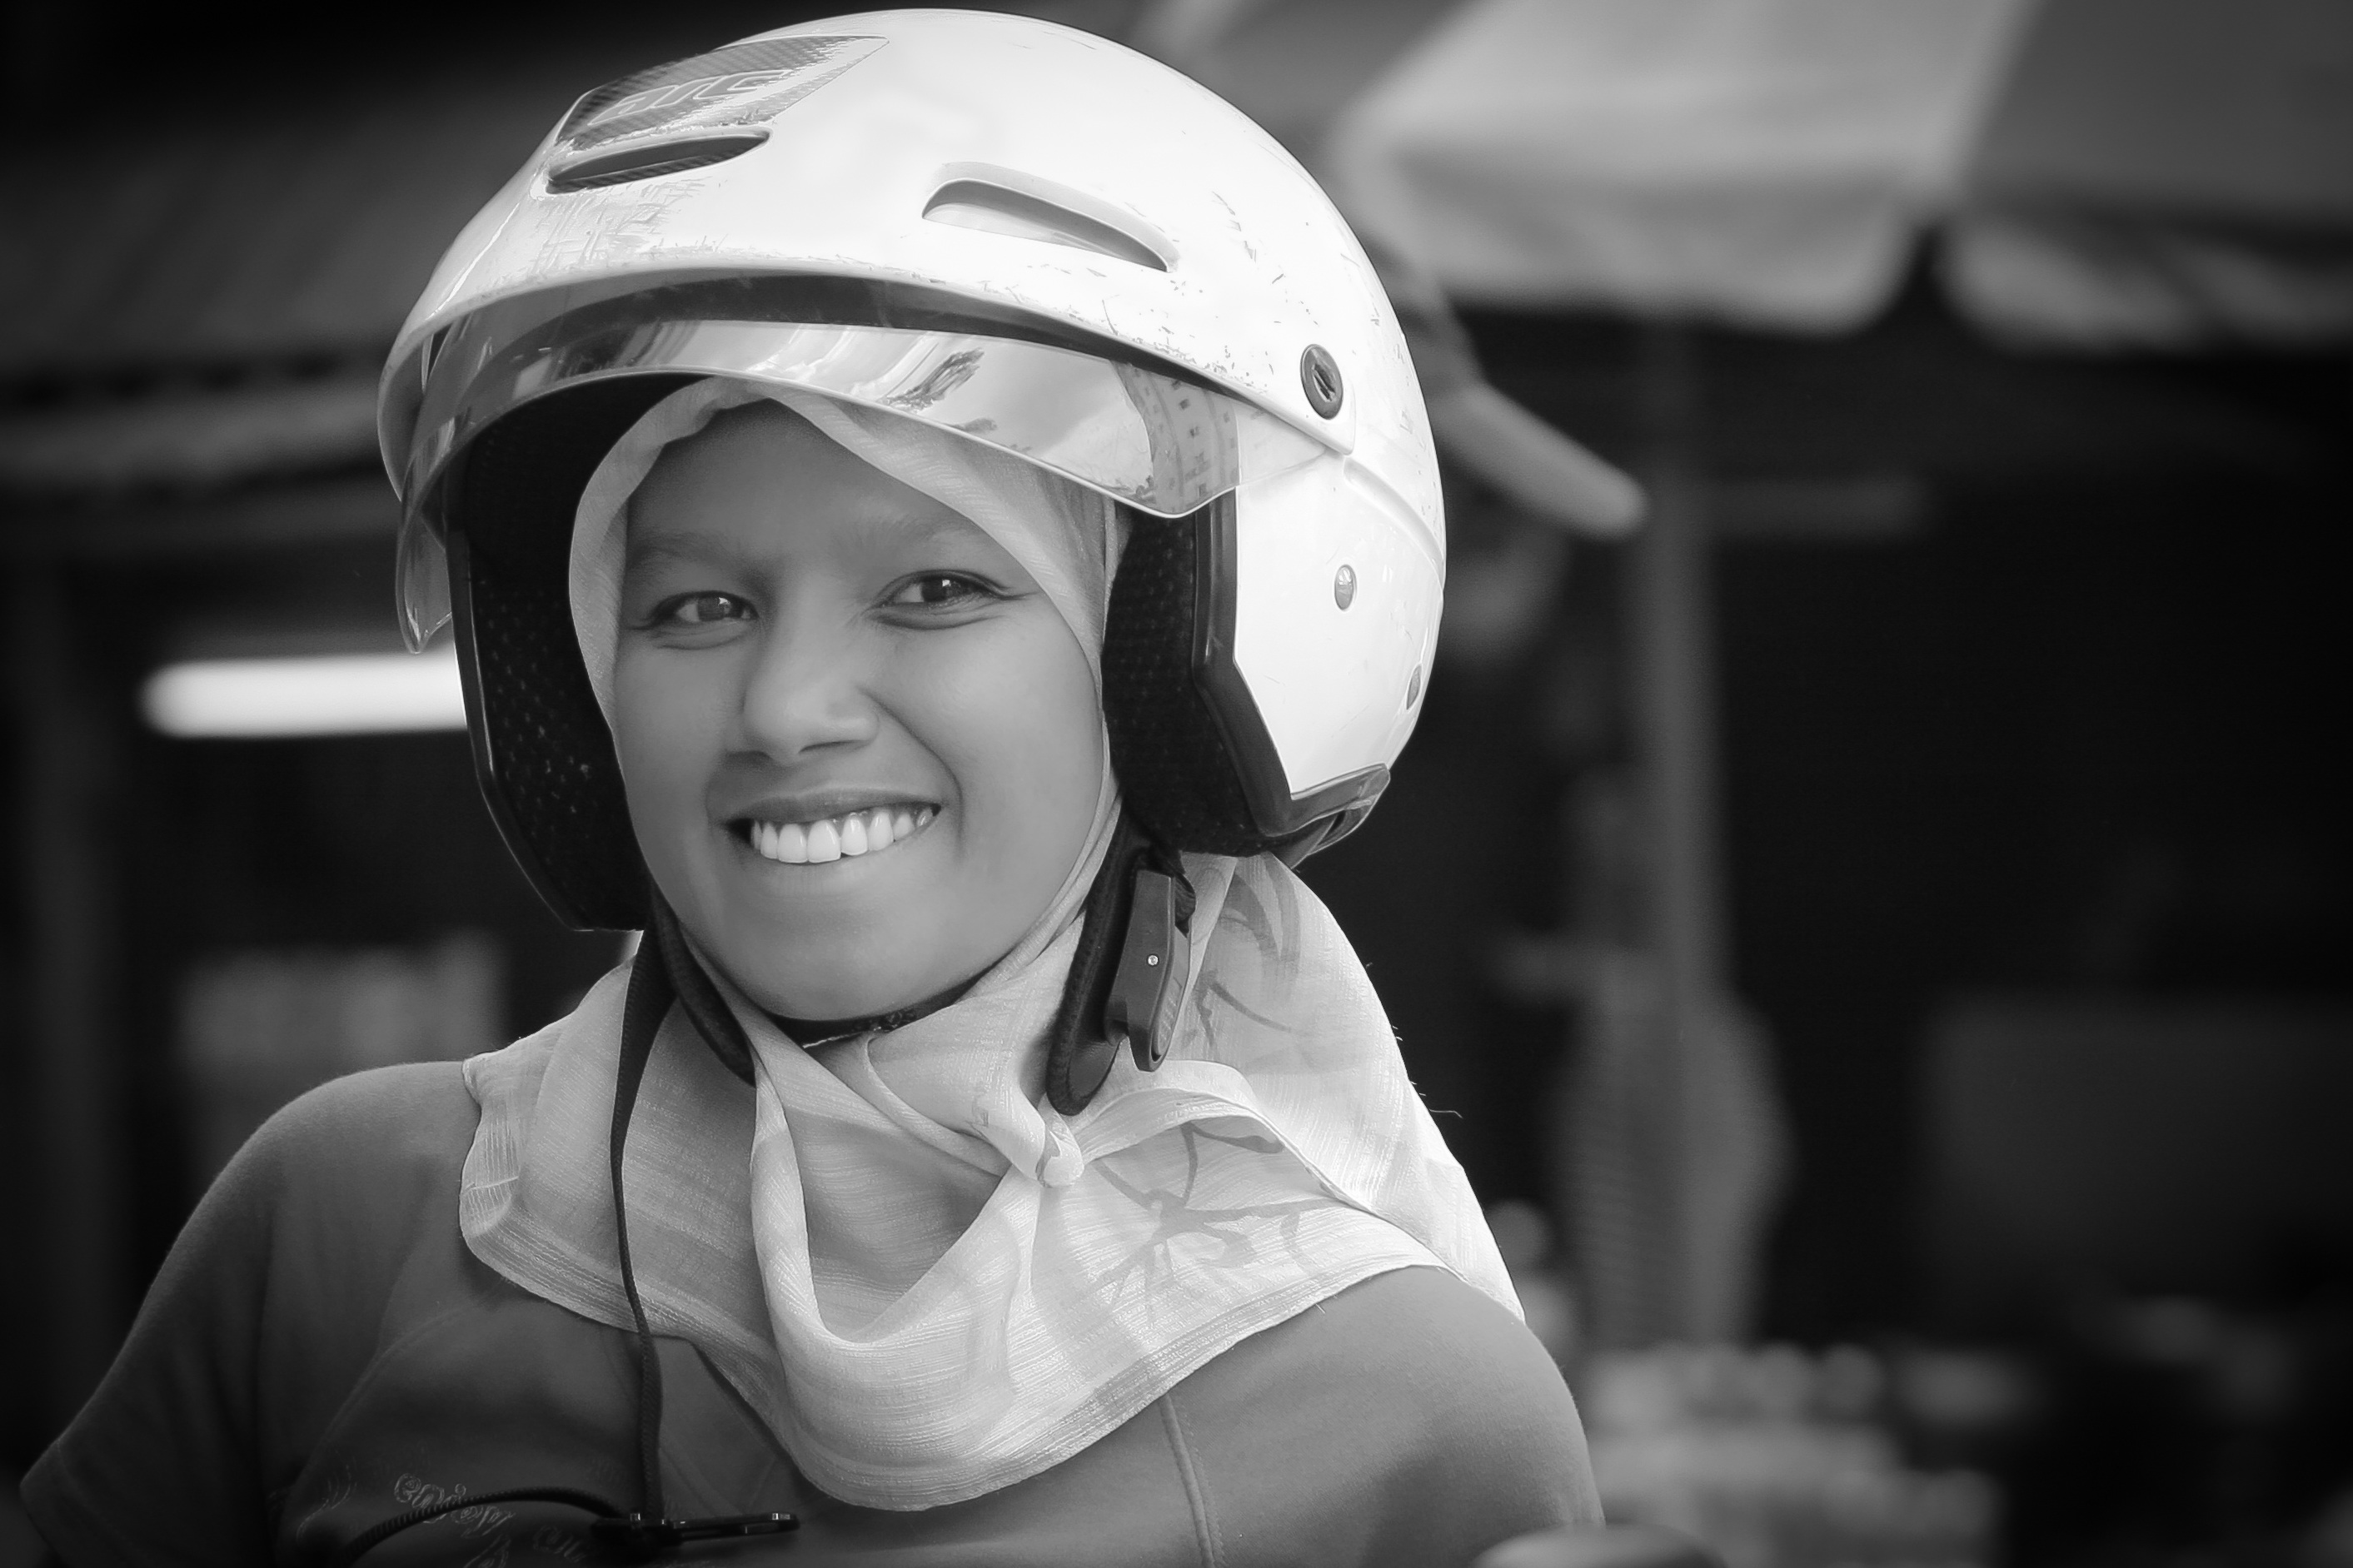
person, black and white, girl, white, photography, female, portrait, model, child, clothing, black, monochrome, lady, smiling, smile, cheerful, laughing, bw, face, fun, scooter, happy, helmet, glasses, head, photograph, hijab, enjoyment, muslim, monochrome photography, portrait photography